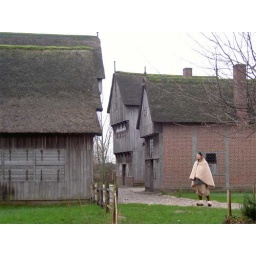
Malte in the village 2. I love his wooden shoes in this shot.